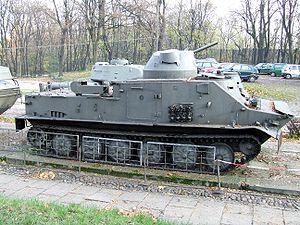
Le OT-62 TOPAS est un véhicule blindés de transport développé conjointement par la Pologne et la Tchécoslovaquie. OT-62 signifie Obrněný Transportér vzor 62, soit transport de troupes blindé modèle 62, et TOPAS signifie Transportér Obrněný Pásový, soit blindé chenillé de transport.